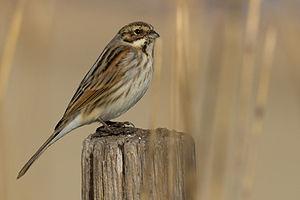
La réserve naturelle nationale de l'étang de la Mazière est une réserve naturelle nationale du Lot-et-Garonne. Créée en 1985 par Mr Alain Dal Molin, elle occupe une surface de 102 ha et protège un étang.
Le Bruant des roseaux est une espèce de passereaux européens de la famille des embérizidés, et l'une des quelque 200 espèces du genre Emberiza.